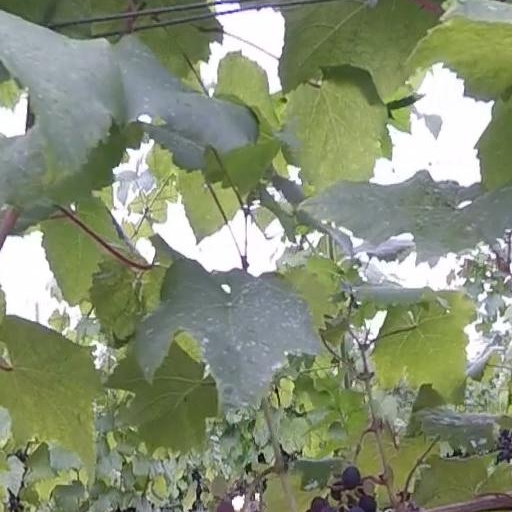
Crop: grape